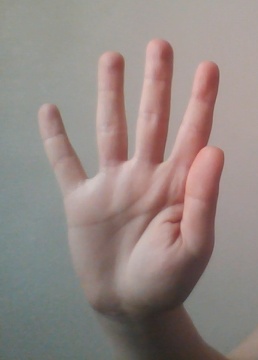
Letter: sheen